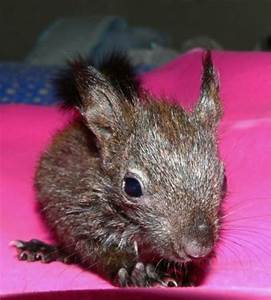
Label: scoiattolo